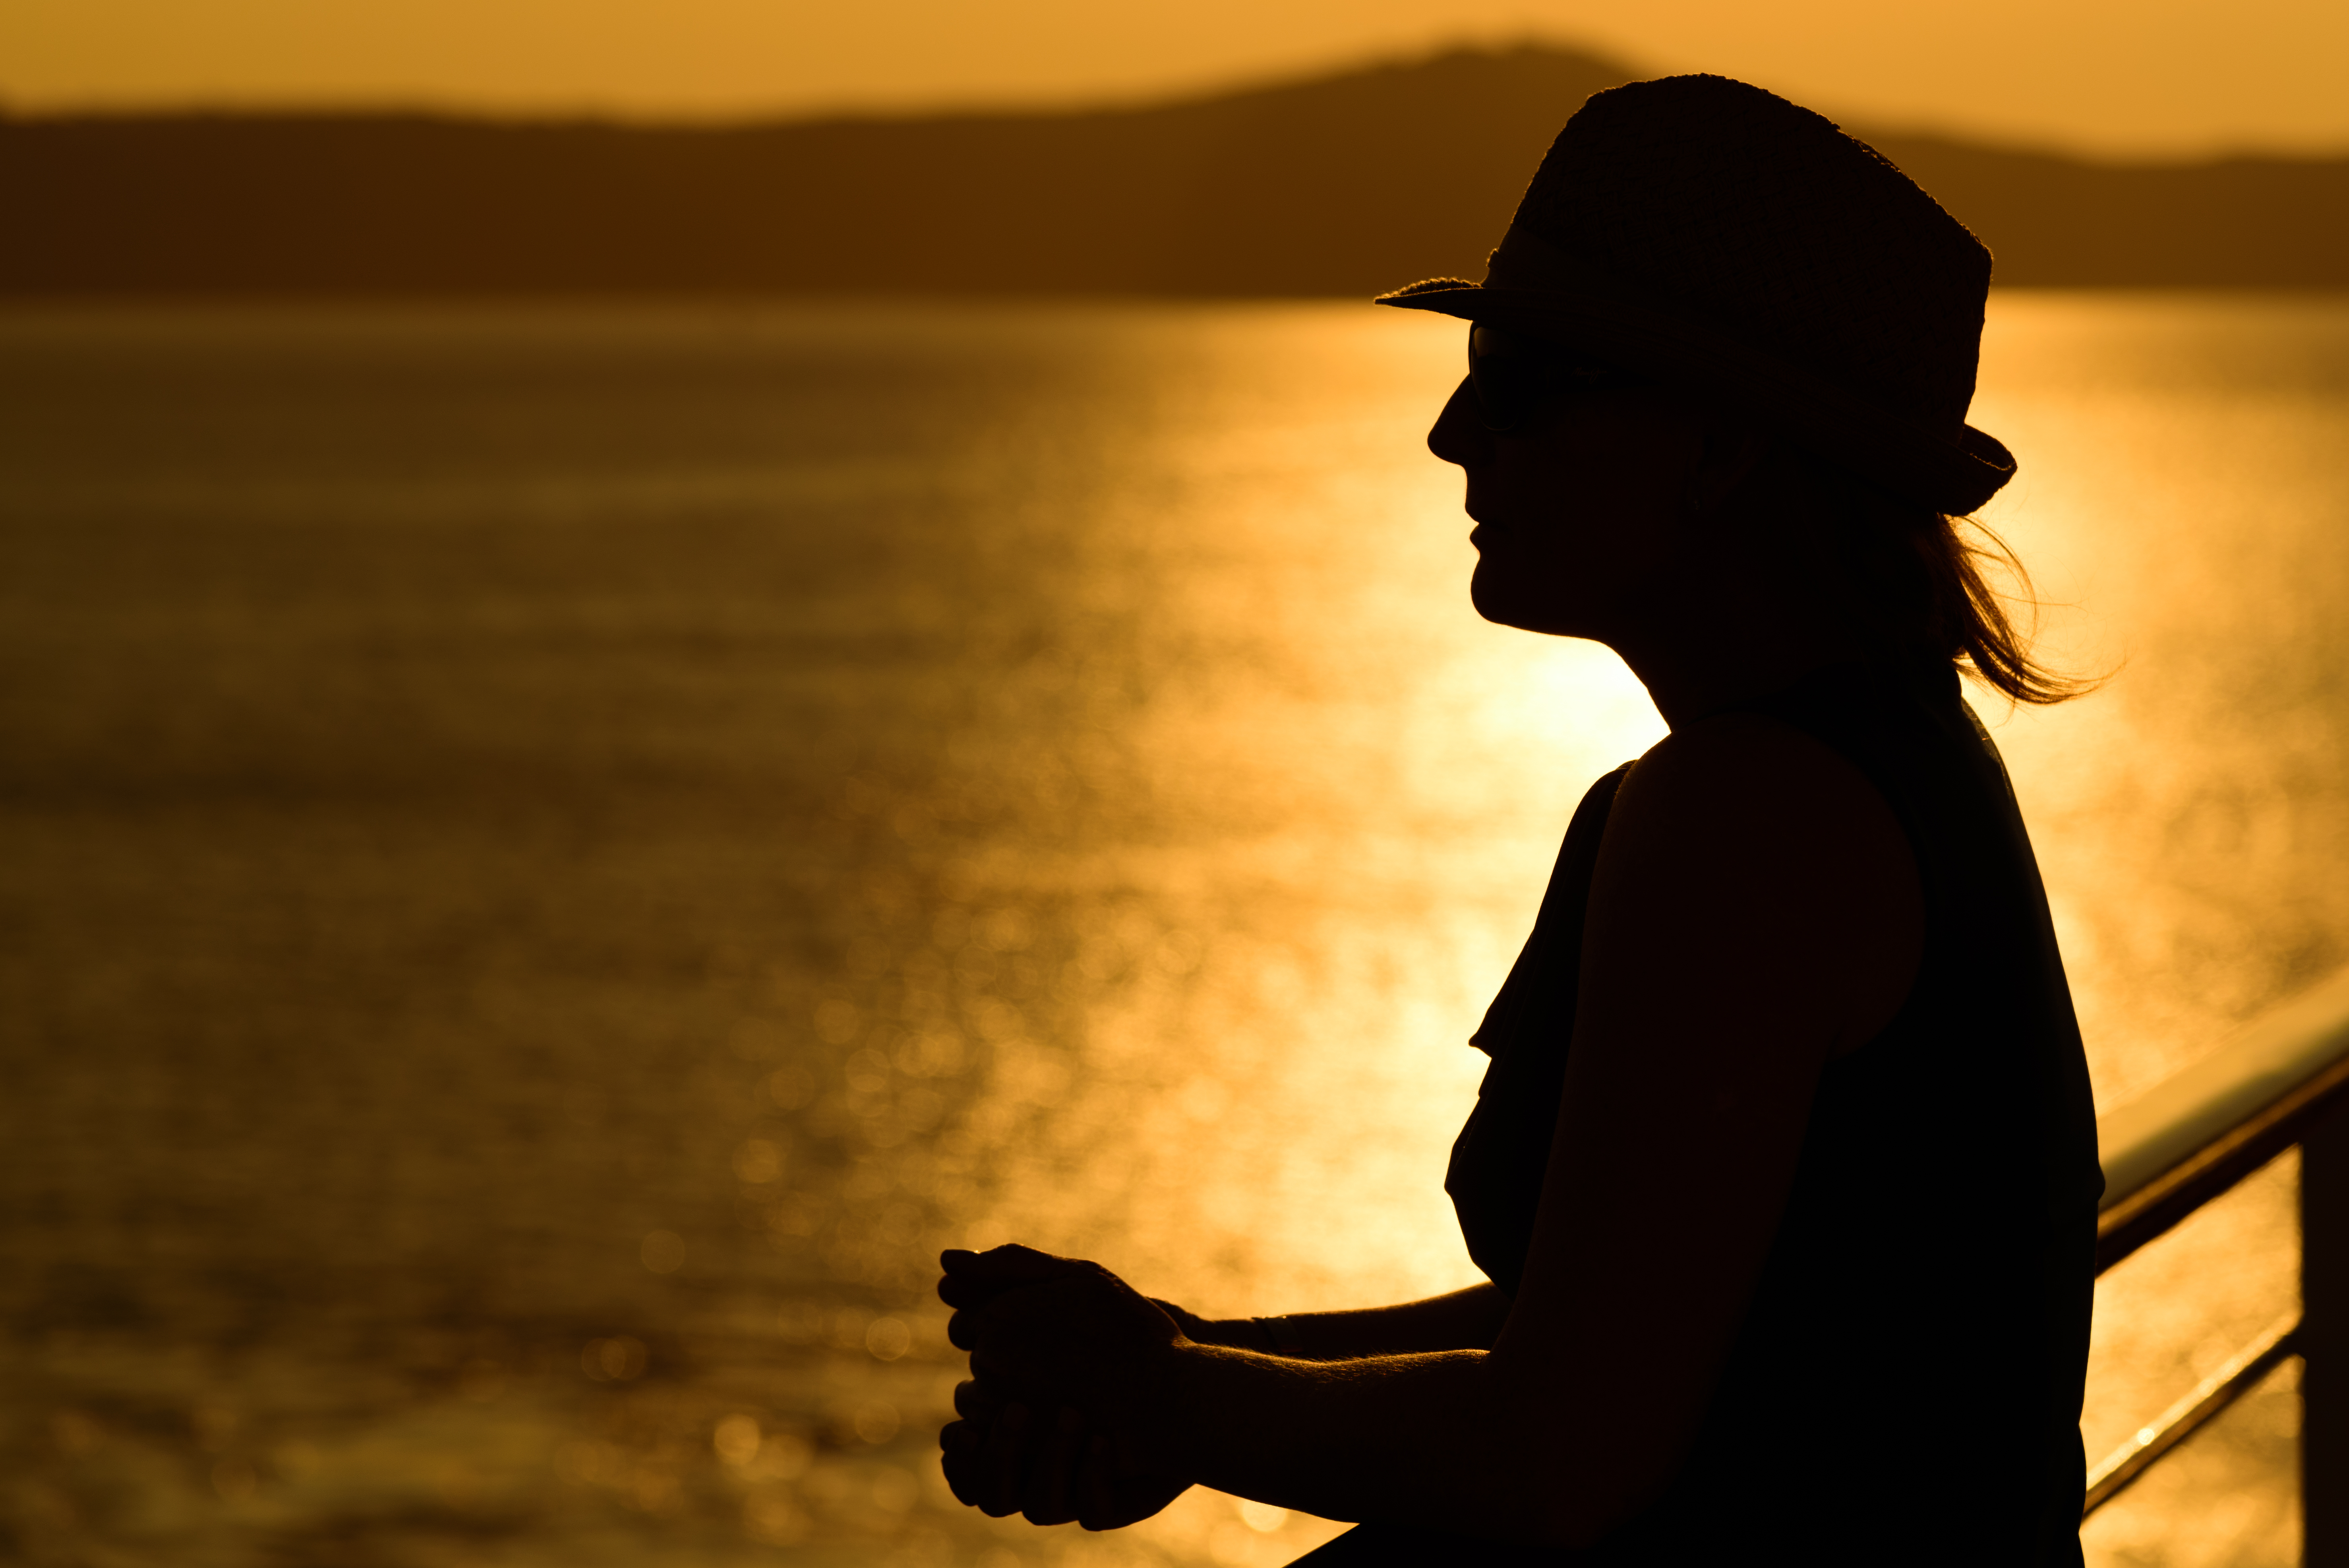
water, silhouette, light, sunset, sunlight, morning, love, golden, mediterranean, shadow, romance, hat, darkness, nikon, cruise, 2016, free, publicdomain, costa, d750, eastern, emotion